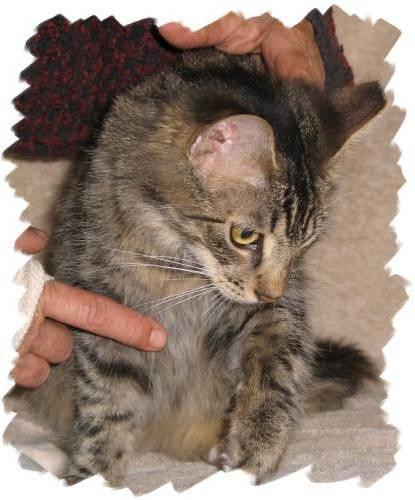
cat